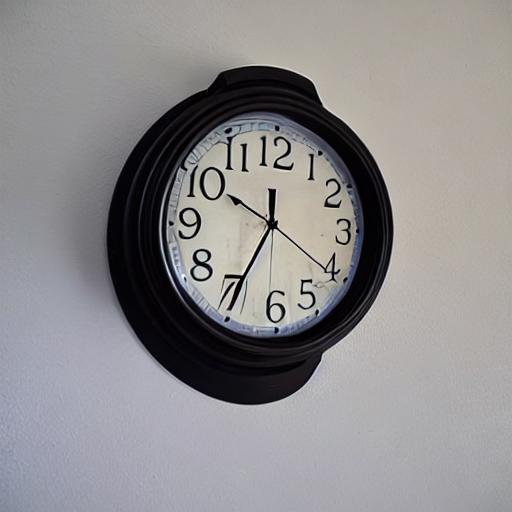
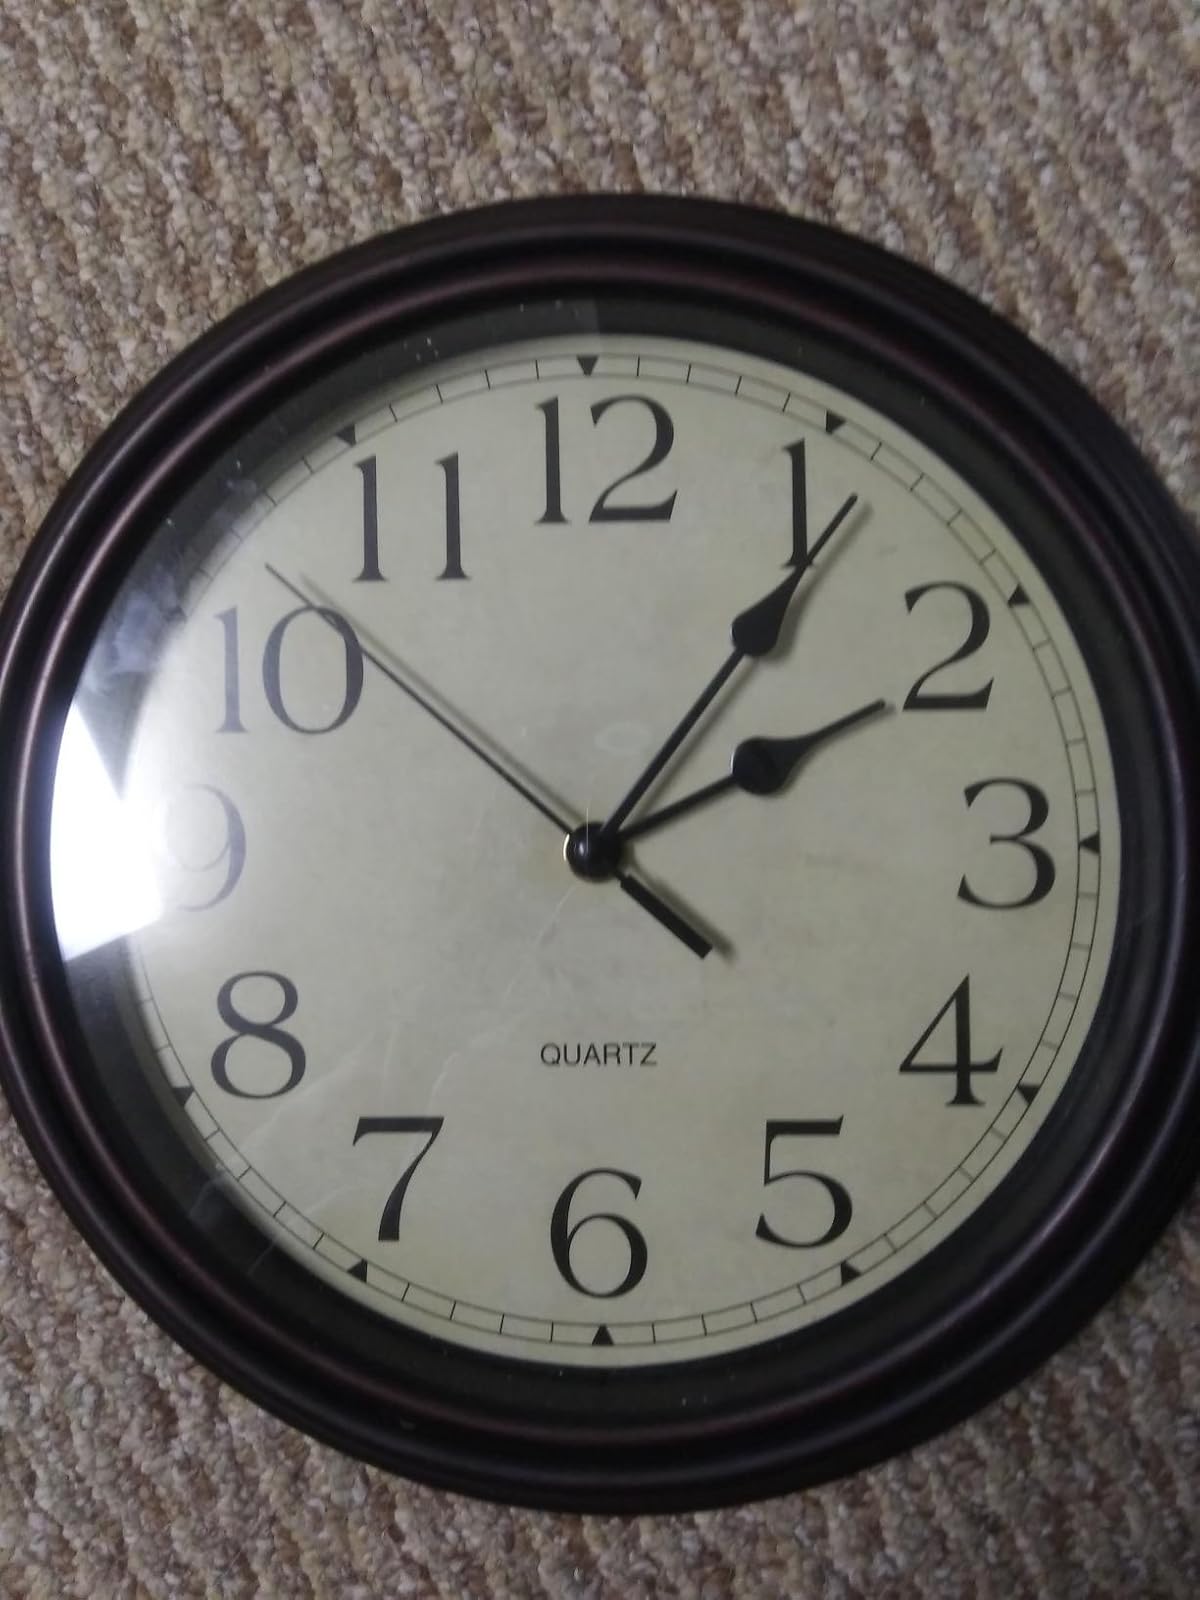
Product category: clock
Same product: no